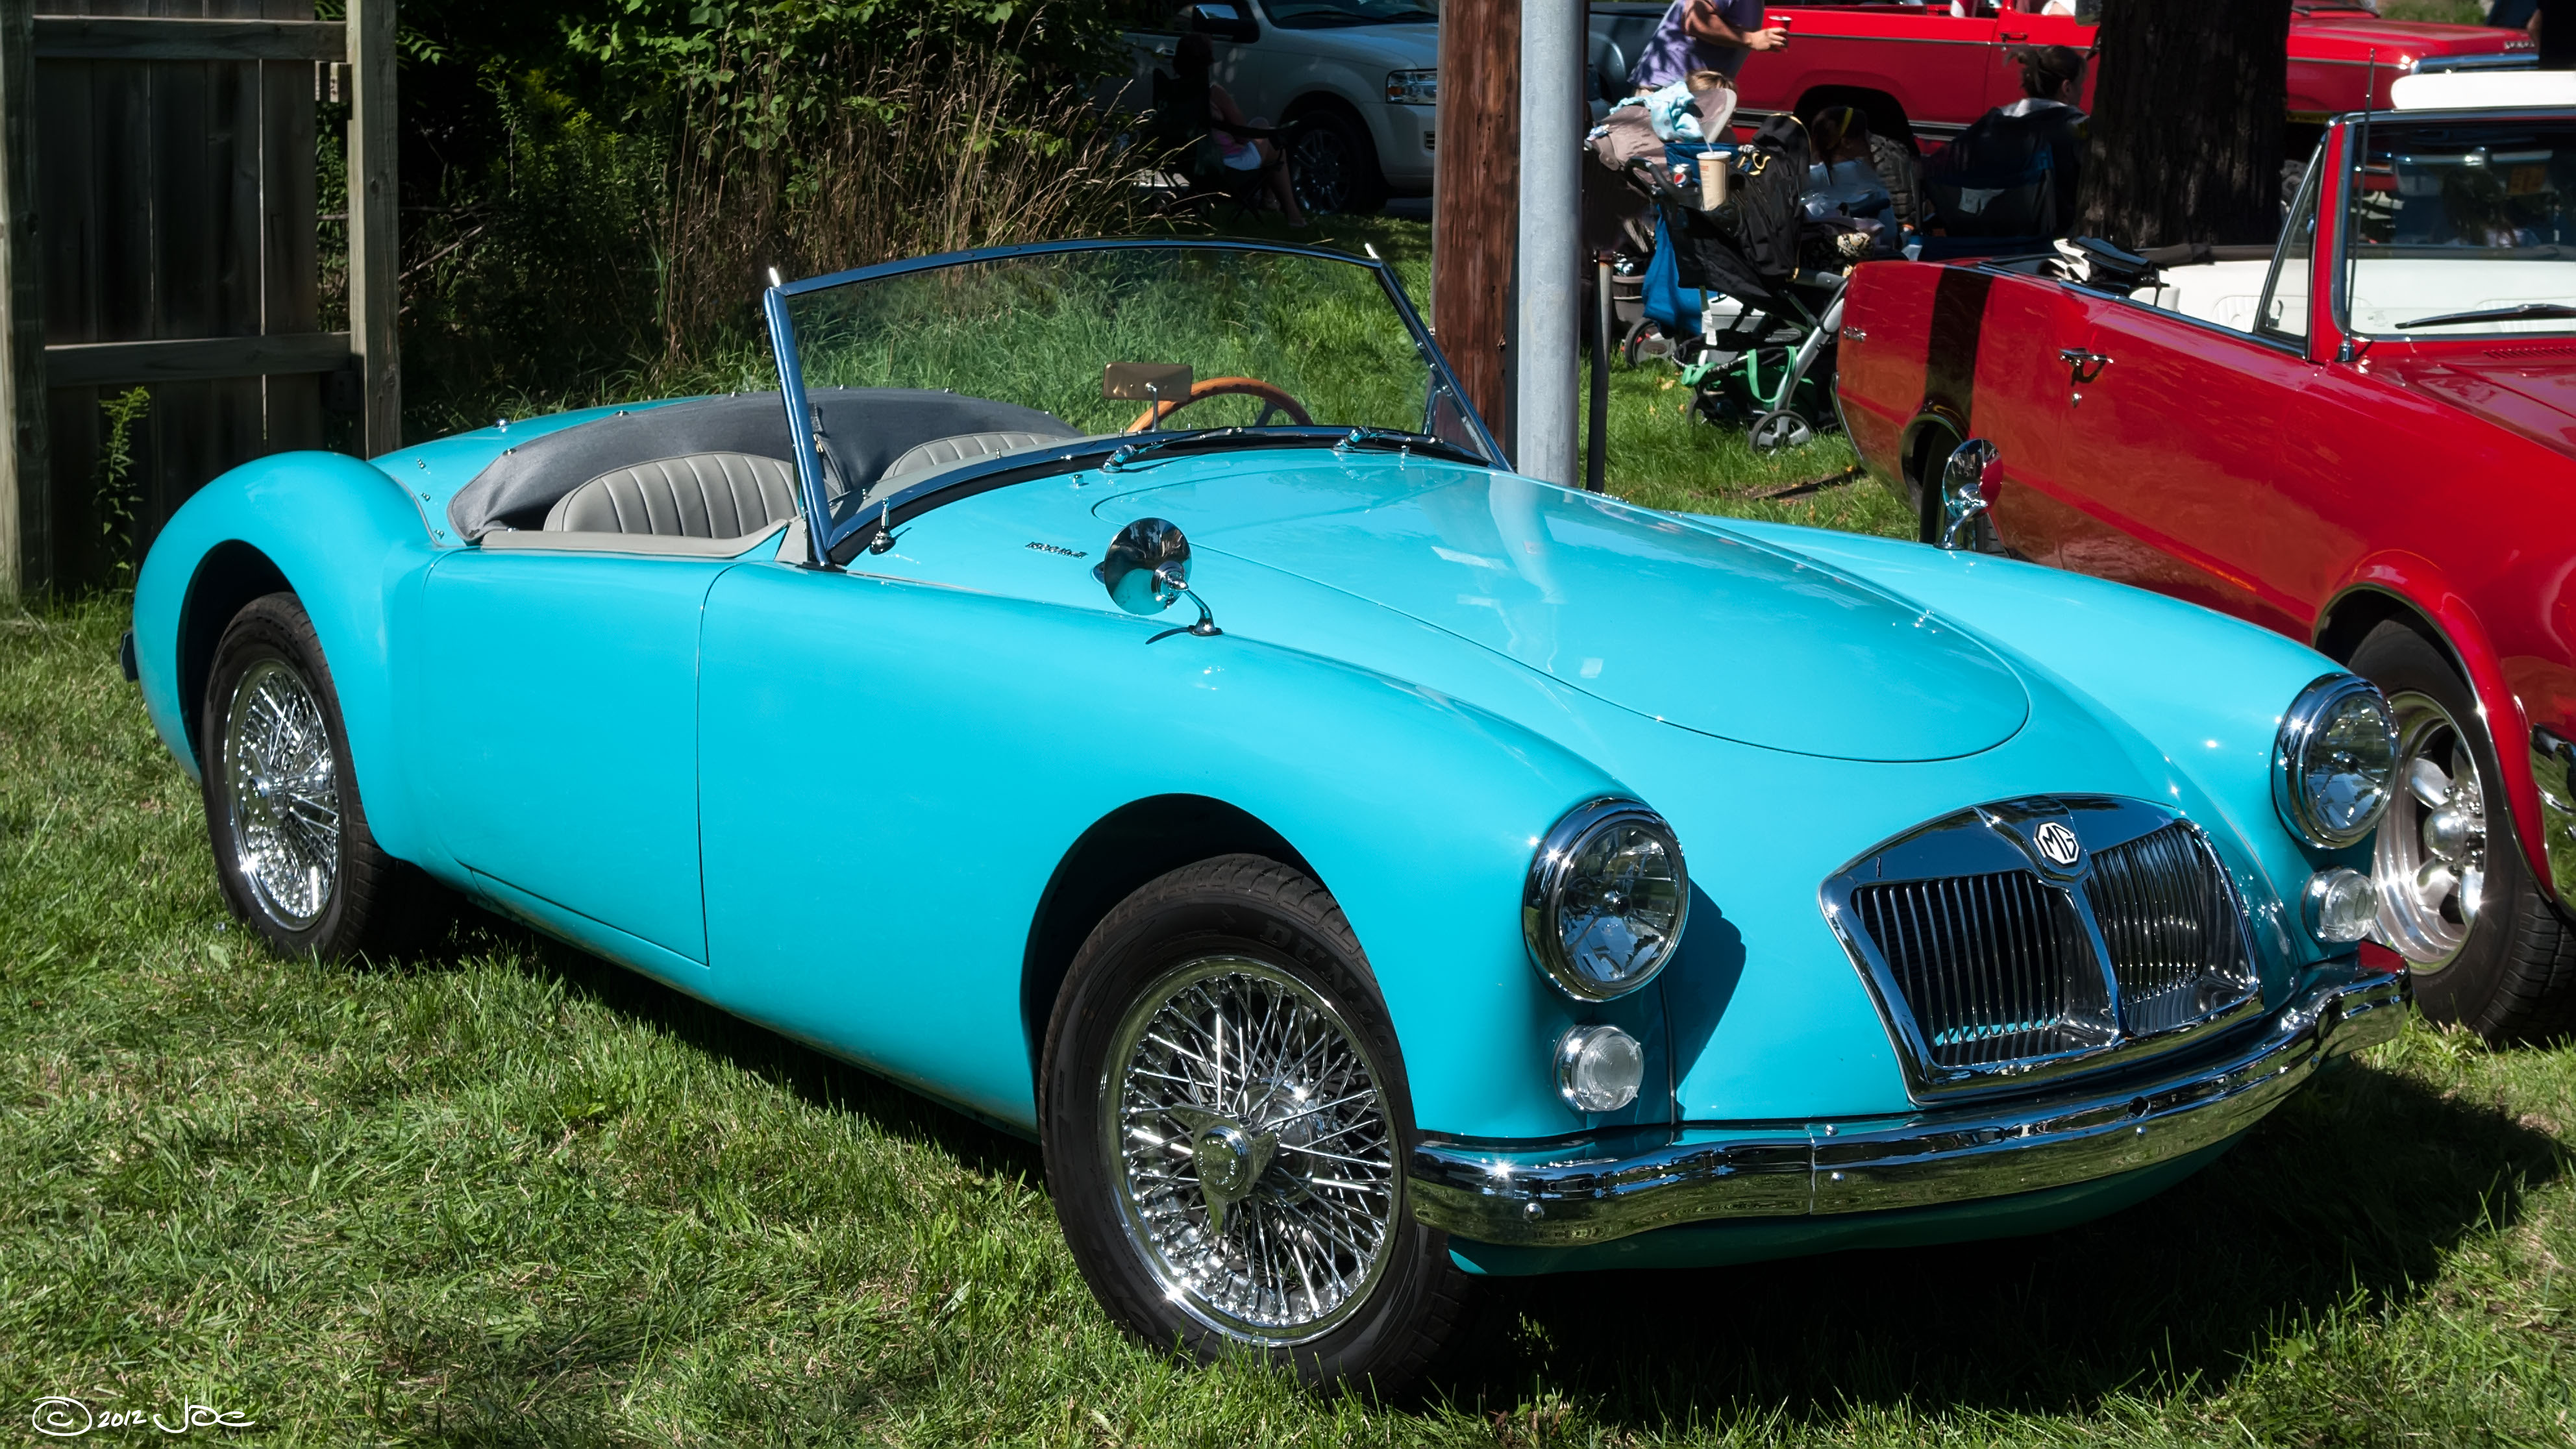
car, vehicle, classic car, sports car, vintage car, race car, cruise, 2012, dream, classic, woodward, antique car, land vehicle, automobile make, automotive design, luxury vehicle, mg mga, jaguar xk120